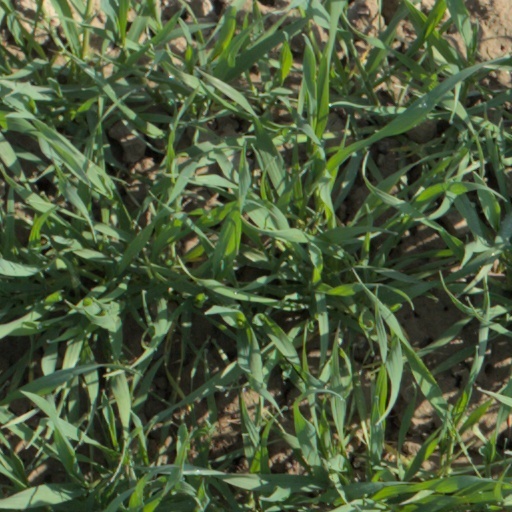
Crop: wheat